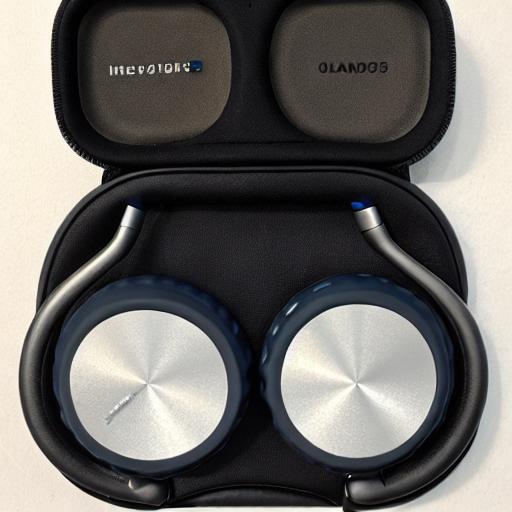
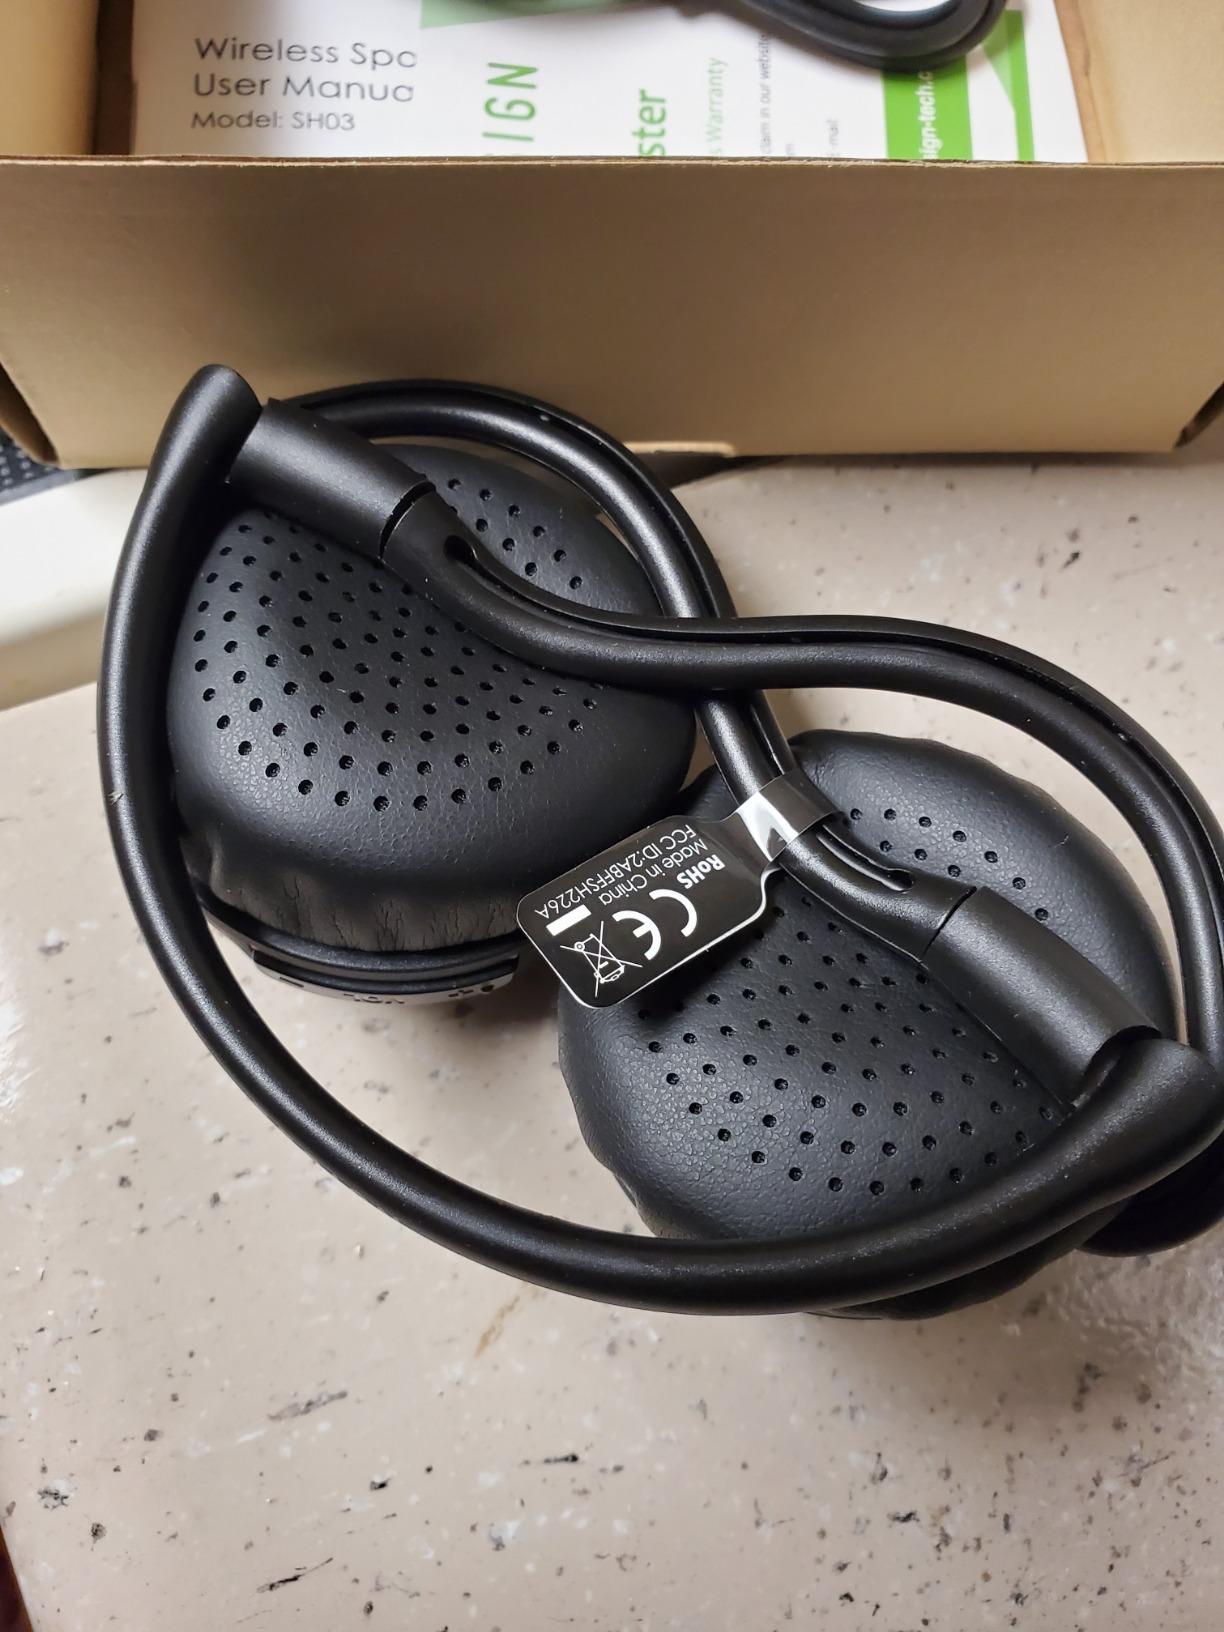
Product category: headphones
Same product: no